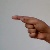
The image shows a hand gesture representing the letter 'G' in Indian Sign Language.